Pápa

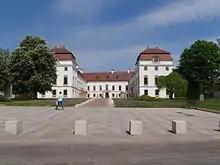
Esterhazy Palace

Pápa won the János Hild Memorial Medal in 1989 for restoration work creating a beautiful townscape in the town. After the Reformation,